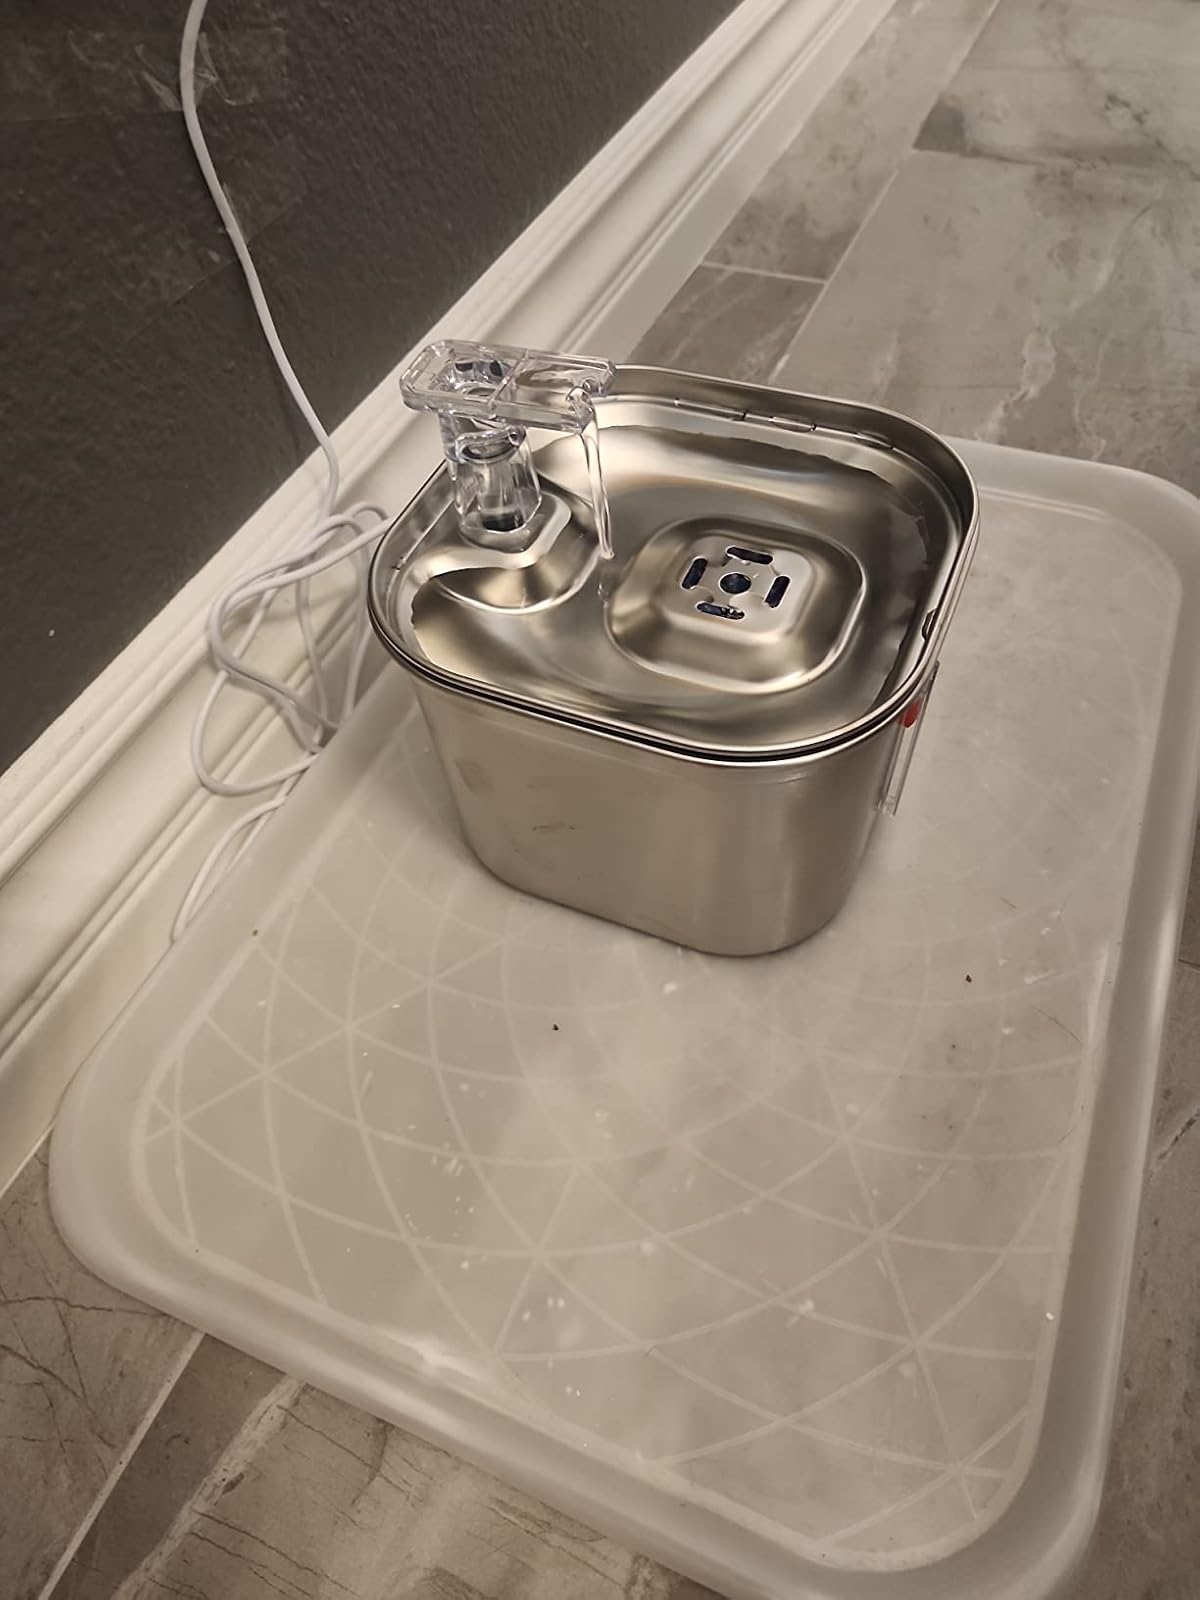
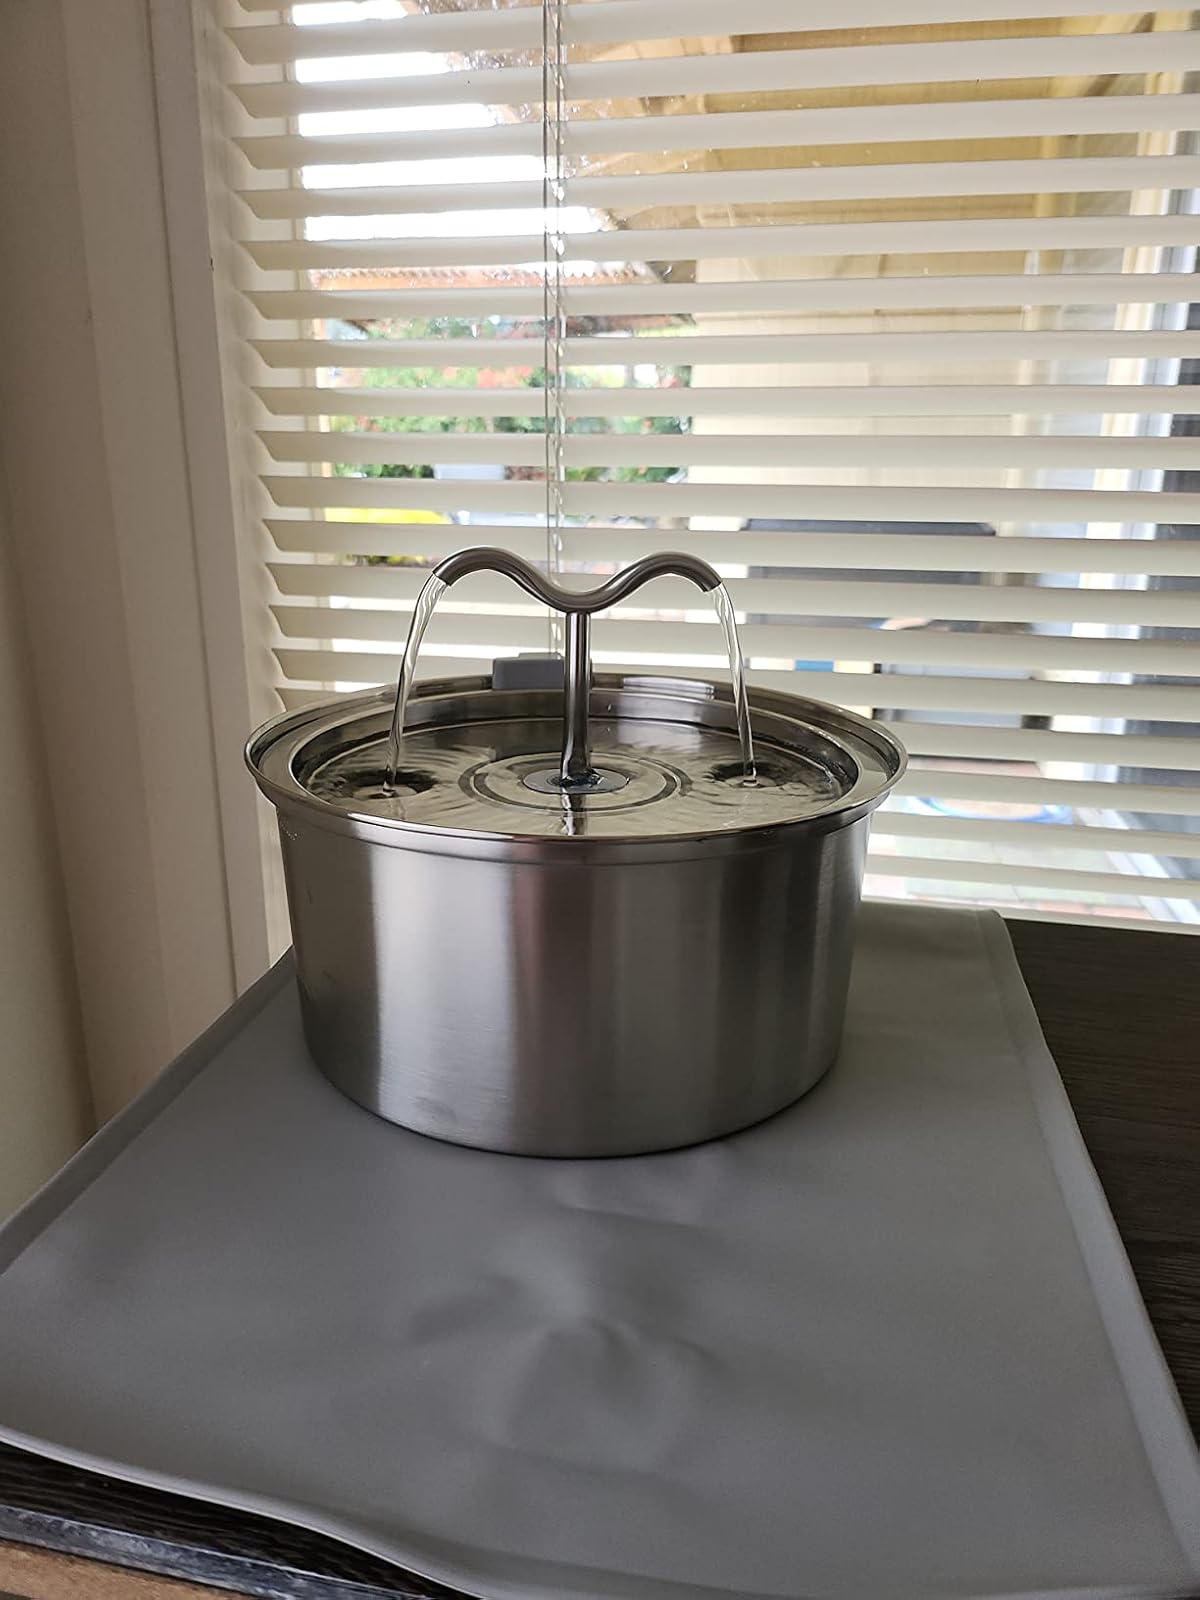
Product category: items_bowl
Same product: no